List of birds of Ontario

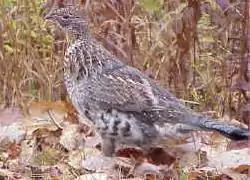
Ruffed grouse

The Phasianidae is a family of birds which consists of pheasants, partridges, grouse, turkeys, and their allies. These are terrestrial species, variable in size but generally plump with broad relatively short wings. Many species are gamebirds or have been domesticated as a food source for humans.